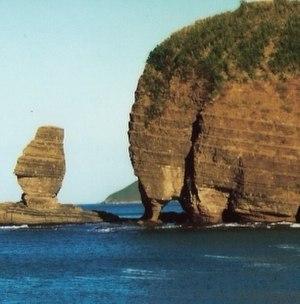
Photo de la Roche Percée et du Bonhomme de Bourail
La Roche Percée est un relief littoral et un quartier détaché de Bourail dans la Province Sud en Nouvelle-Calédonie.